Anti-Romani sentiment

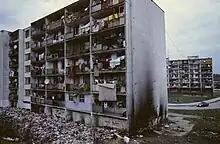
Roma slum Luník IX near Košice, Slovakia

Nazi racial ideology put Romani, Jews, Blacks and some Slavs at the bottom of the racial scale. The German Nuremberg Laws of 1935 stripped Jews of citizenship, confiscated property and criminalized sexual relationships and marriage with Aryans. These laws were extended to Romani as Nazi policy towards Roma and Sinti was complicated by pseudo-historic racialist theories, which could be contradictory, namely that the Romani were of Egyptian ancestry. While they considered Romani grossly inferior, they believed the Roma people had some distant "Aryan" roots that had been corrupted. The Romani are actually a distinctly European people of considerable Northwestern Indian descent, or what is literally considered to be Aryan. Similarly to European Jews, specifically the Ashkenazi, the Romani people quickly acquired European genes via enslavement and intermarriage upon their arrival in Europe 1,000 years ago. Nazis considered Roma to be "asocial" and “habitual criminals”. Police arrested Romani beggars, vagrants, homeless and alcoholics and sent them to concentration camps.